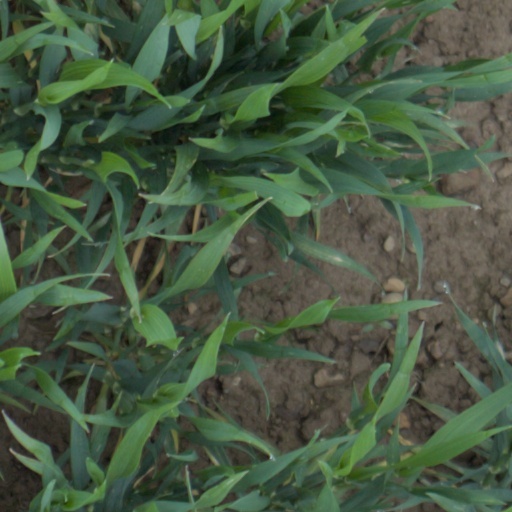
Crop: wheat